Logan Thompson

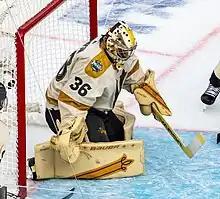
Thompson in net for the Golden Knights during the 2024 Winter Classic.

Thompson's rookie year was then cut short just after the All-Star Break, as he left early in a 5–1 victory over the Minnesota Wild on February 9, after suffering a lower-body injury. After missing the majority of February and March, Thompson would ultimately return for one start against the Calgary Flames on March 23; however, he again suffered a lower-body injury, and left in the third period, subsequently missing the remainder of the regular season. In his absence, the Golden Knights variously relied on Brossoit, Adin Hill, fellow rookie Jiří Patera, and the newly-acquired Jonathan Quick. Thompson shared in the Golden Knights' eventual Stanley Cup victory, despite not being able to participate in the playoffs, and his name was engraved on the Stanley Cup alongside the rest of the team.